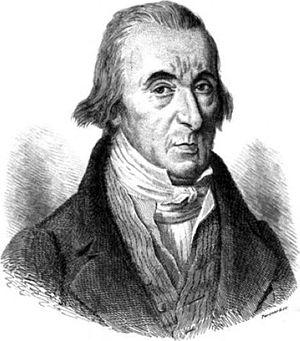
La grande effervescence connue par la presse sous la Révolution française de 1789, à la suite de la proclamation de la liberté de la presse, amena de nombreux hommes de lettres à embrasser la carrière journalistique. Un bon nombre de journalistes sous la Révolution connaitront, au mieux, la répression et, au pire, une fin violente.
Louis-Marie Prudhomme, né à Lyon le 11 février 1753 et mort à Paris le 20 avril 1830, est un journaliste français.
Ils sont de Lyon ou ont marqué la ville de leur influence :